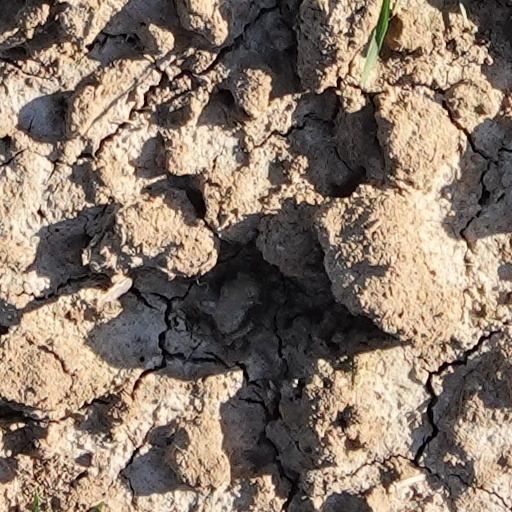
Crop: wheat